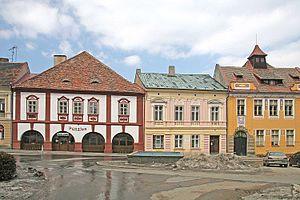
Opočno est une ville du district de Rychnov nad Kněžnou, dans la région de Hradec Králové, en République tchèque. Sa population s'élevait à 3 128 habitants en 2017.